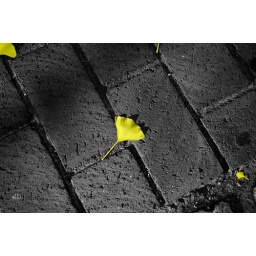
Shot near the end of the day after apple picking and walking around Asheville NC.